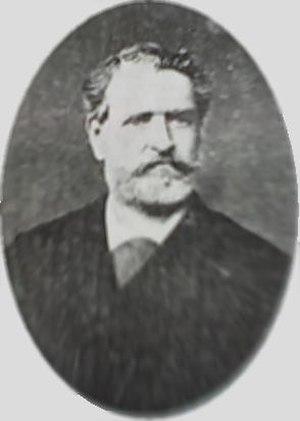
Pedro Simón del Corazón de Jesús Benoit est un architecte, ingénieur et urbaniste argentin.
Pierre Benoît est un homme de science, architecte et naturaliste français de la première moitié du XIXᵉ siècle expatrié en Argentine. Des origines mystérieuses et de nombreux indices troublants le désignent comme un potentiel Louis XVII survivant, bien qu’il n’ait lui-même jamais fait état de telles prétentions.